Sten Selander

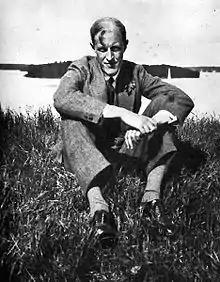
Sten Selander at Dalarö Fortress, 1928.

Sten Selander (1 July 1891 – 8 April 1957) was a Swedish writer and scientist. He made his literary debut in 1916, and was awarded the Dobloug Prize in 1952. He was a lecturer in plant biology in Uppsala, and was a member of the Swedish Academy.